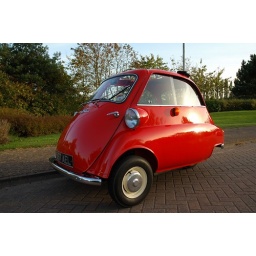
The classic car show at the Britannic building in Wythall. Nikon D70.